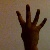
The image shows a hand gesture representing the number 4 in Indian Sign Language.